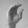
ASL letter: C